Black Potts Ait

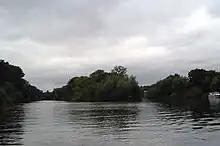
Black Potts Ait from downstream

Black Potts Ait is an island in the River Thames in England near Windsor, Berkshire. It is on the reach between Old Windsor Lock and Romney Lock and carries Black Potts Railway Bridge